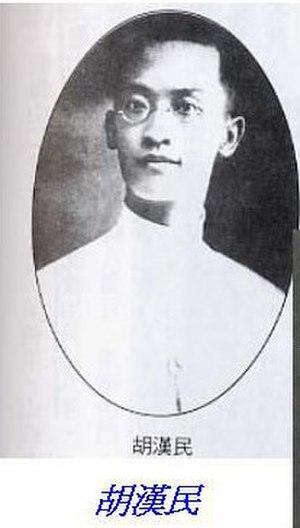
Hu Hanmin ou Hu Han-min, né le 9 décembre 1879 à Panyu, mort le 12 mai 1936 dans le Guangdong, est un homme politique chinois, l'un des premiers dirigeants du Kuomintang.
L'expression « décennie de Nankin » désigne une période de l'histoire de la république de Chine durant laquelle le Kuomintang affermit son contrôle sur la « Première République » et doit affronter les débuts de la guerre civile contre les communistes. La « décennie » commence en avril 1927, quand Nankin est décrétée capitale par le Kuomintang. Elle se termine avec la seconde guerre sino-japonaise, quand le gouvernement chinois est temporairement transféré à Chongqing. La prise de Nankin par les Japonais en décembre 1937 et le massacre de sa population en marque la fin symbolique.